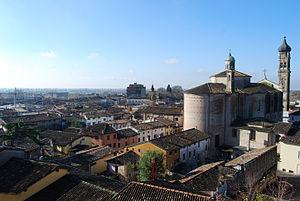
Carpenedolo, est une commune de la province de Brescia dans la région Lombardie en Italie.